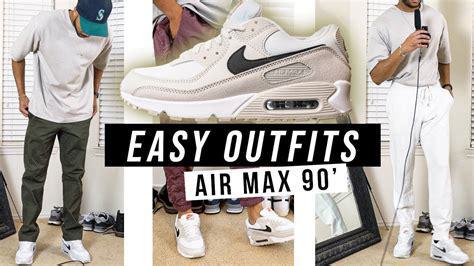
Brand: Nike
Model: Air Max 90 LTR